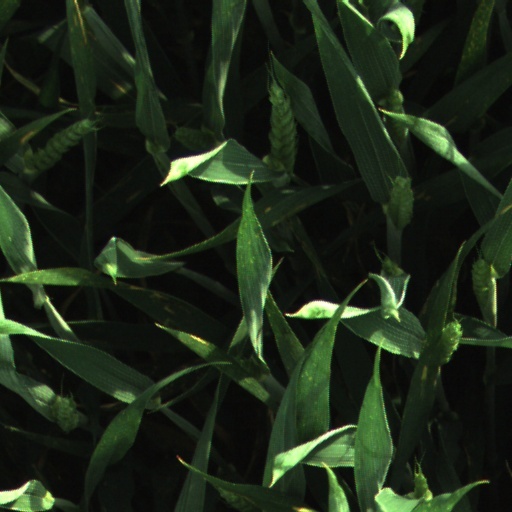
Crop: wheat